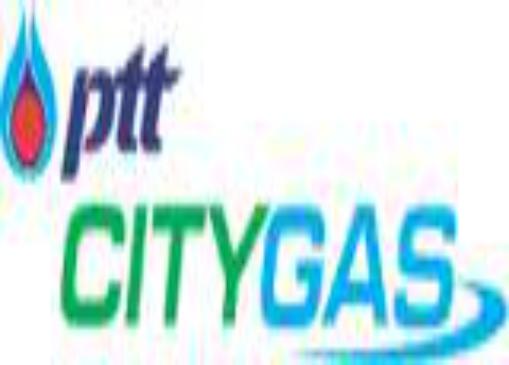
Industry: Others